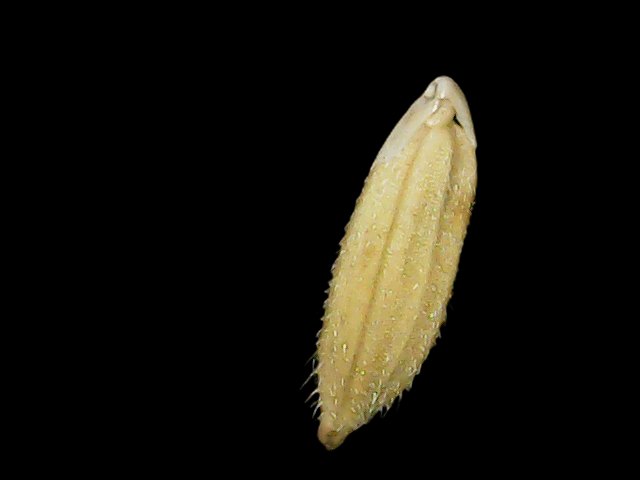
Rice variety: Binadhan23